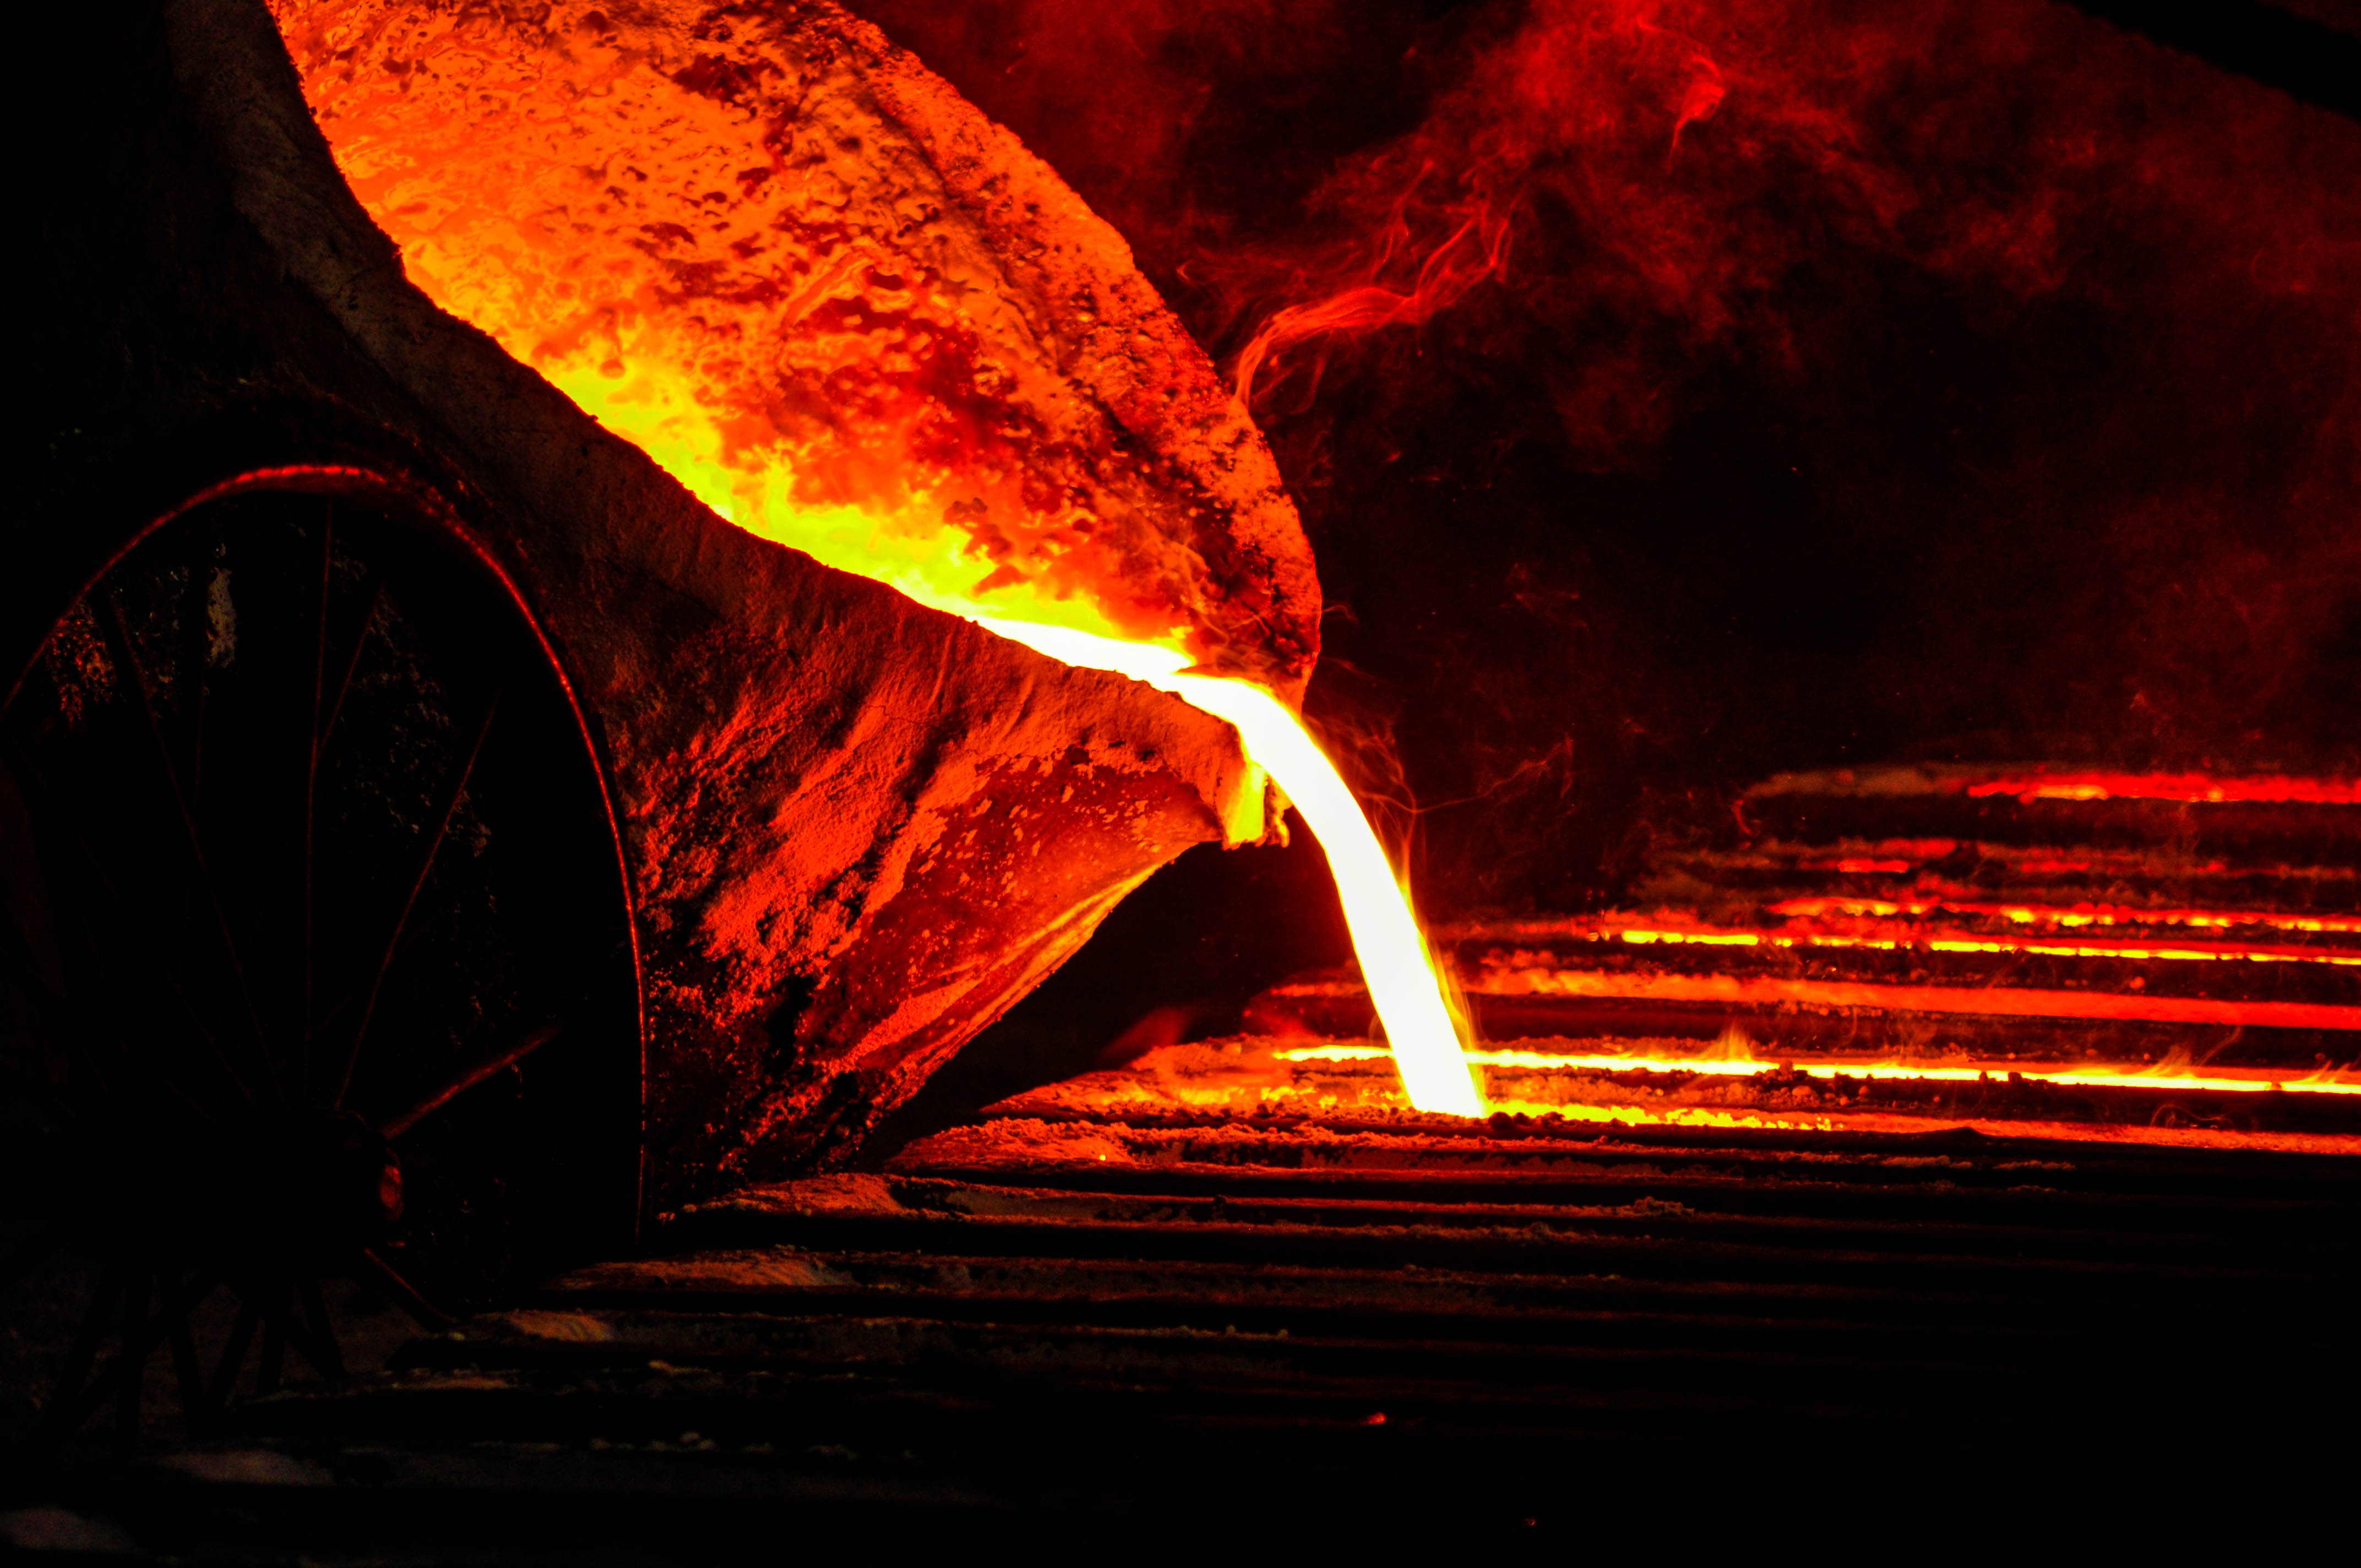
liquid, light, night, steel, metal, flame, fire, darkness, heat, pouring, hot, safety, iron, melt, molten, furnace, foundry, metallurgical, geological phenomenon